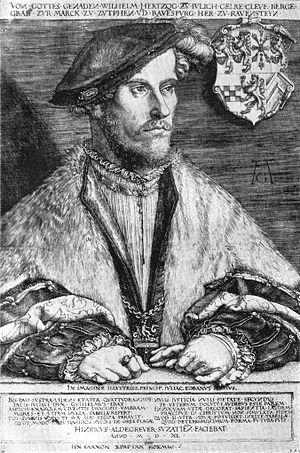
La neuvième guerre d'Italie est un conflit entrant dans le cadre des guerres d'Italie et opposant de 1542 à 1546 la France de François Iᵉʳ et son allié le sultan Soliman le Magnifique à l'empereur Charles Quint et à Henri VIII. D'importants combats se déroulent en France, aux Pays-Bas et en Italie et des tentatives d'invasion de l'Espagne et de l'Angleterre échouent. La guerre se termine par un statu quo et se révèle ruineuse pour les principaux participants.
Guillaume de Clèves, dit le Riche, né à Düsseldorf le 28 juillet 1516, mort à Düsseldorf le 5 janvier 1592, fut duc de Gueldre et comte de Zutphen de 1538 à 1543, duc de Clèves et comte de la Marck de 1539 à 1592, duc de Juliers, de Berg et comte de Ravensberg de 1543 à 1592. Il était fils de Jean III, duc de Clèves, de Berg, comte de la Marck et de Ravensberg et de Marie, duchesse de Juliers.